Olustvere

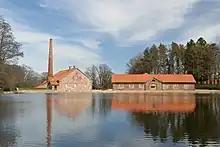
Manor distillery and ox stable

Olustvere is a small borough in Põhja-Sakala Parish, Viljandi County in central Estonia. It has a population of 465 (as of 2009).